Tramezaïgues

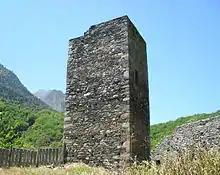
The castle tower, overlooking the village

The Château de Tramezaygues has been existent since the 12th century. The château was a position for monitoring the Spanish border until the French Revolution.